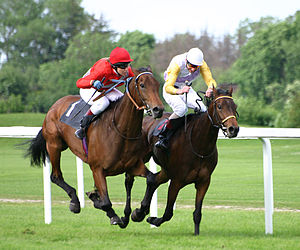
Hestesport
Galopløb
Hestesport er sportsgrene, idræt og rekreative aktiviteter der har med heste at gøre. Nogle af de mest udbredte hestesportsgrene i verden er ridebanespringning, dressur, hestevæddeløb og polo. Der findes dog også mange discipliner der har begrænset kulturgeografisk udbredelse f.eks. rodeo, tyrefægtning og ringridning.